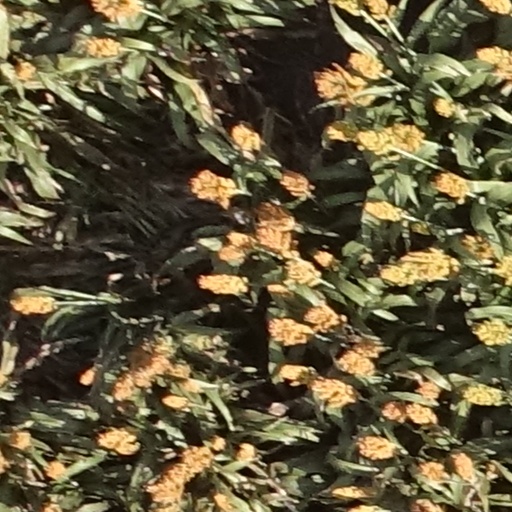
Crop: sorghum